Willem Leyel

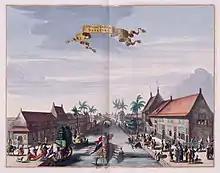
View of Batavia taken from the "Atlas van der Hagen", Koninklijke Bibliotheek. Leyel served in Batavia, which was one of the biggest European trading posts in Asia.

The first time we have reliable information about Willem Leyel, he was employed by the Dutch East India Company in Batavia. Louis de Dieu in his "Historia Christi" mentions Leyel briefly: